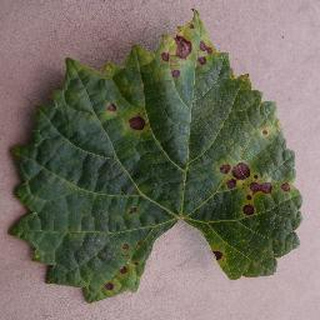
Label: grape_black_rot